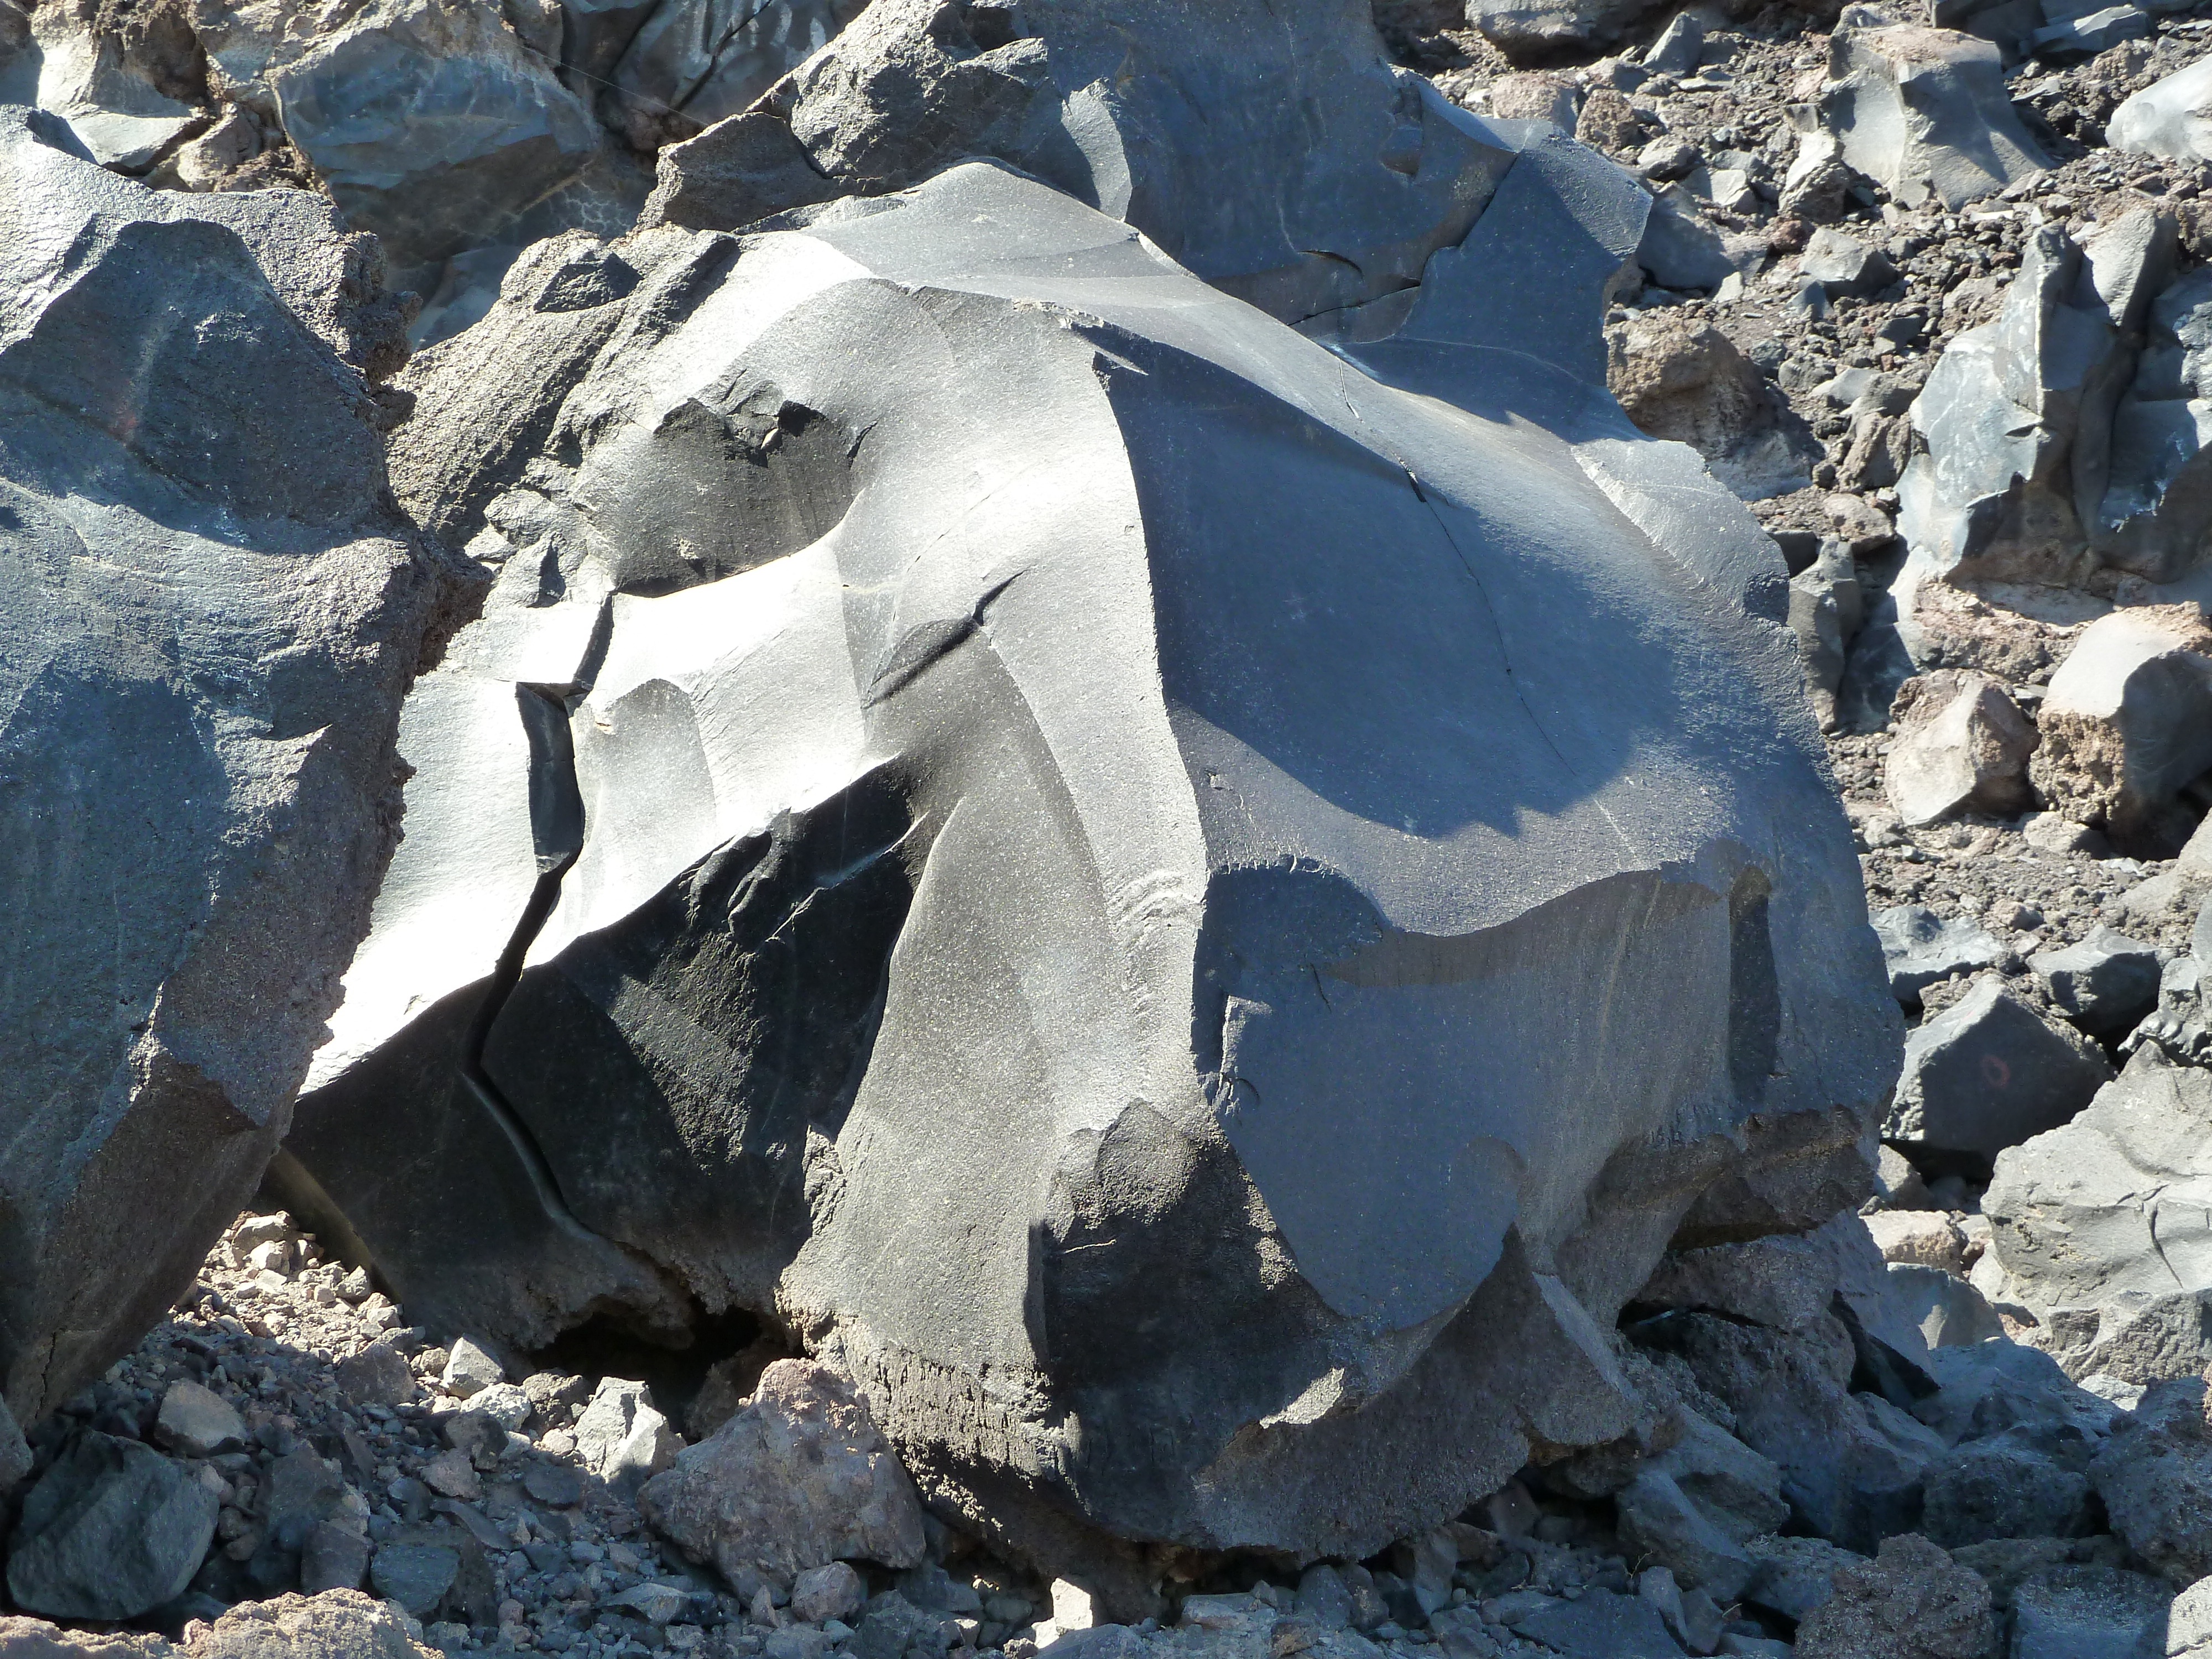
rock, mountain, snow, winter, ice, volcano, blue, material, sculpture, santorini, geology, boulder, lava, expolsion